Bentley Continental GT

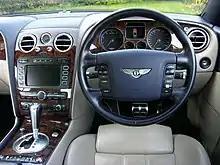
Bentley Continental GT interior

The vehicle debuted in 2002 at the Paris Motor Show, followed by Le Mans, the 2003 Goodwood Festival of Speed and the 2003 annual Bentley Drivers Club meeting at Silverstone. The car differed from the previous Continental R & T models in terms of its concept: although much of the car is hand assembled, it is a mass-produced car made in significantly larger numbers. It is not a coach-built car. The price at launch was less than half the price of the Continental R, giving the car a wider customer base.